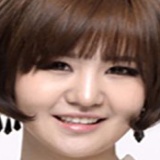
ca sĩ Jang Mi